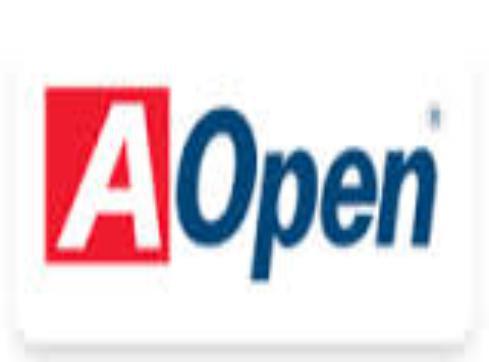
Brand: Aopen
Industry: Electronic